Stan Reid

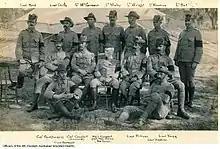
Officers of the 6th Western Australia Mounted Infantry, 1901. Reid is standing at the far left of the back row; his brother, Surgeon-Captain Francis Bentley Reid, in on the far left of the seated row, and another Caulfield Grammarian, Lieutenant Bernard Everett Bardwell is sitting cross-legged at the far left of the front row.

Having been released from custody, and having been selected as one of the 25 returned soldiers to represent the State of Western Australia at the celebrations held in Sydney to celebrate the Federation of Australia on 1 January 1901, Reid was promoted to Lieutenant on 7 March 1901, and he joined the Sixth Western Australian (Mounted Infantry) Contingent in camp at Karrakatta.